Bonnie Tyler videography

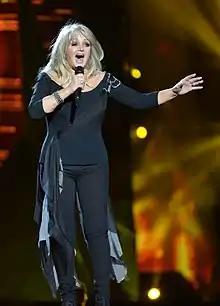
Tyler rehearsing for the 2013 Eurovision Song Contest in Malmö, Sweden

Welsh singer Bonnie Tyler has released one video album and has appeared in numerous music videos, television shows, television commercials and in one film. While Tyler was signed to RCA Records between 1976 and 1981, she released three music videos for "Lost in France", "It's a Heartache" and "Sitting On the Edge of the Ocean". She also filmed three videos for the first and second season of "The Kenny Everett Video Show".